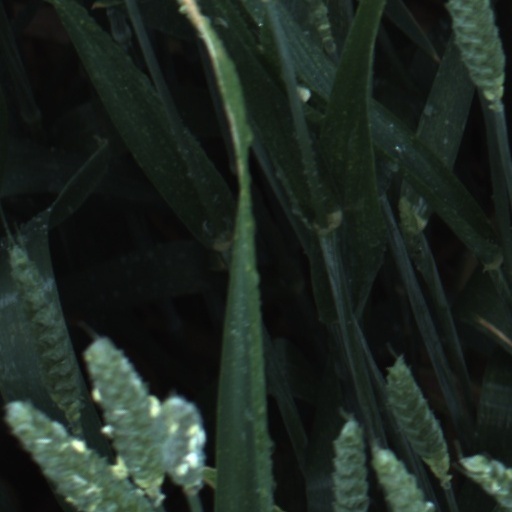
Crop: wheat